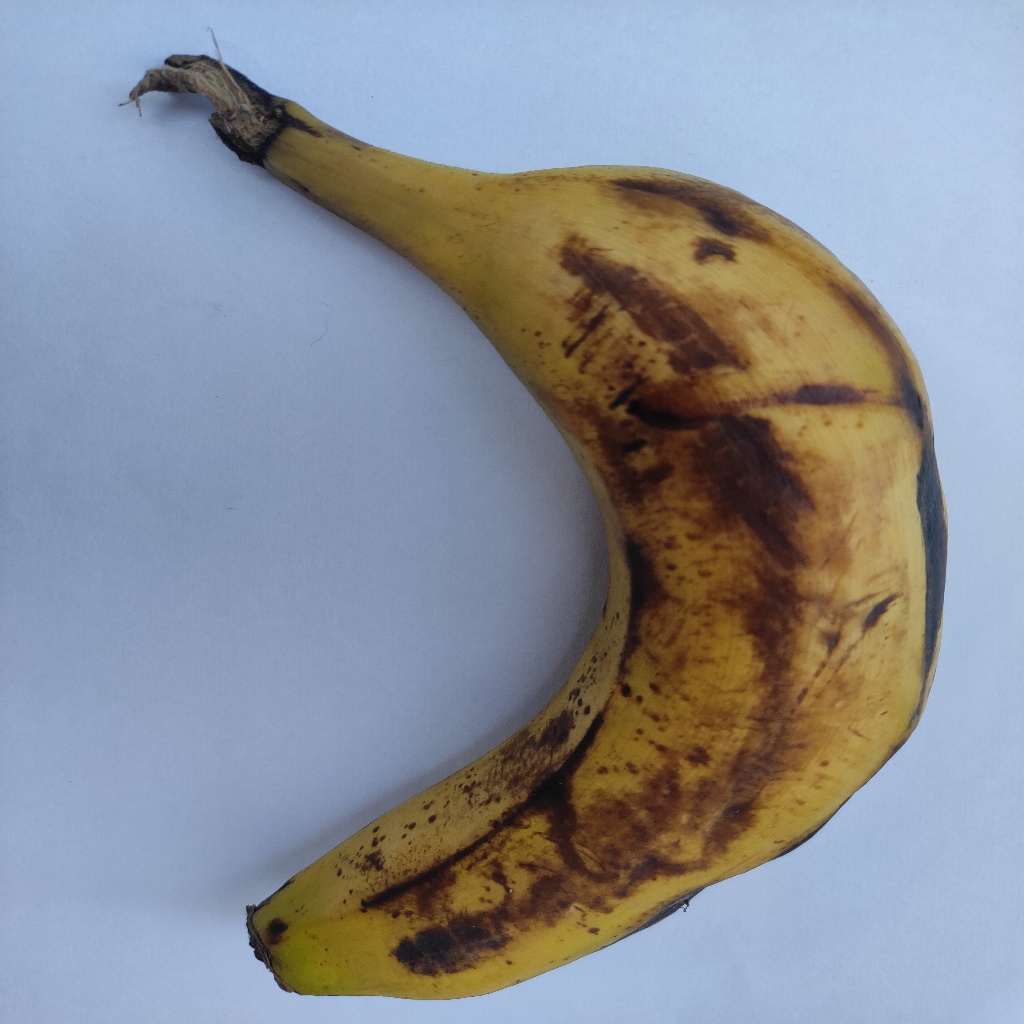
Crop: banana
Quality class: Defect